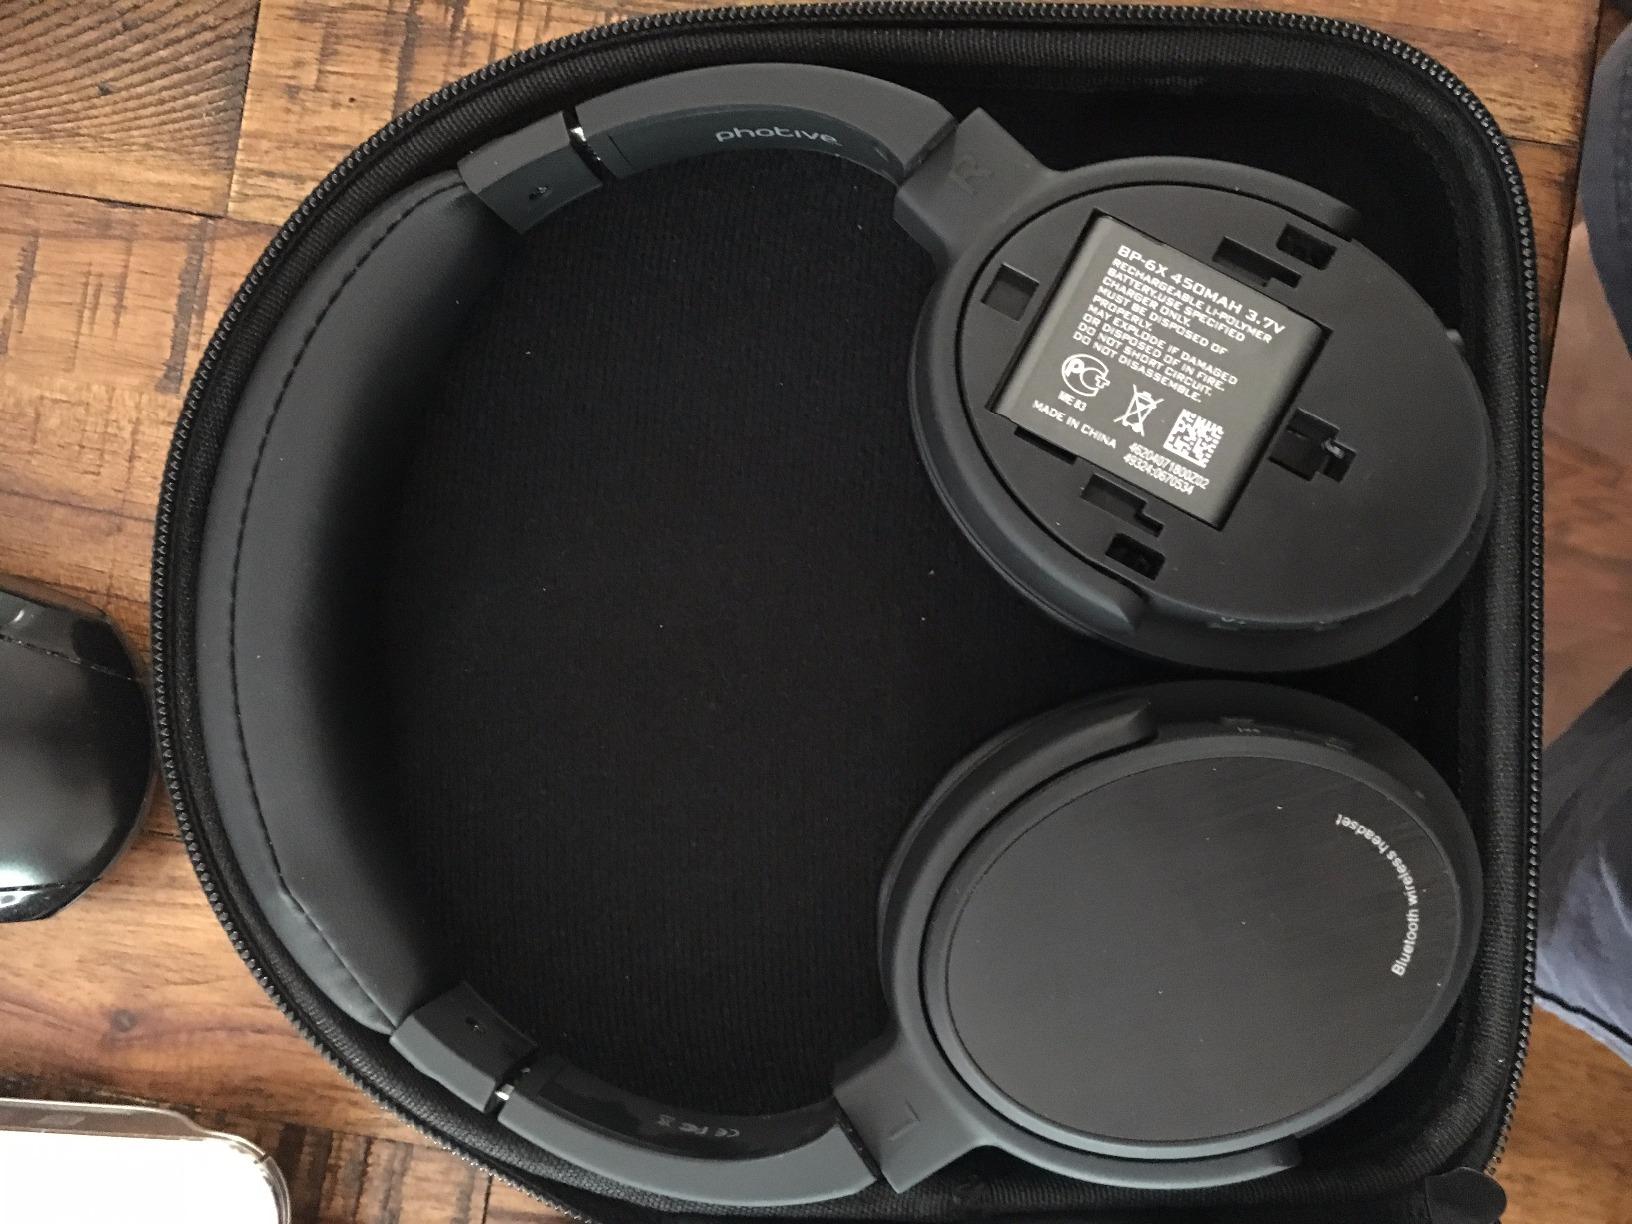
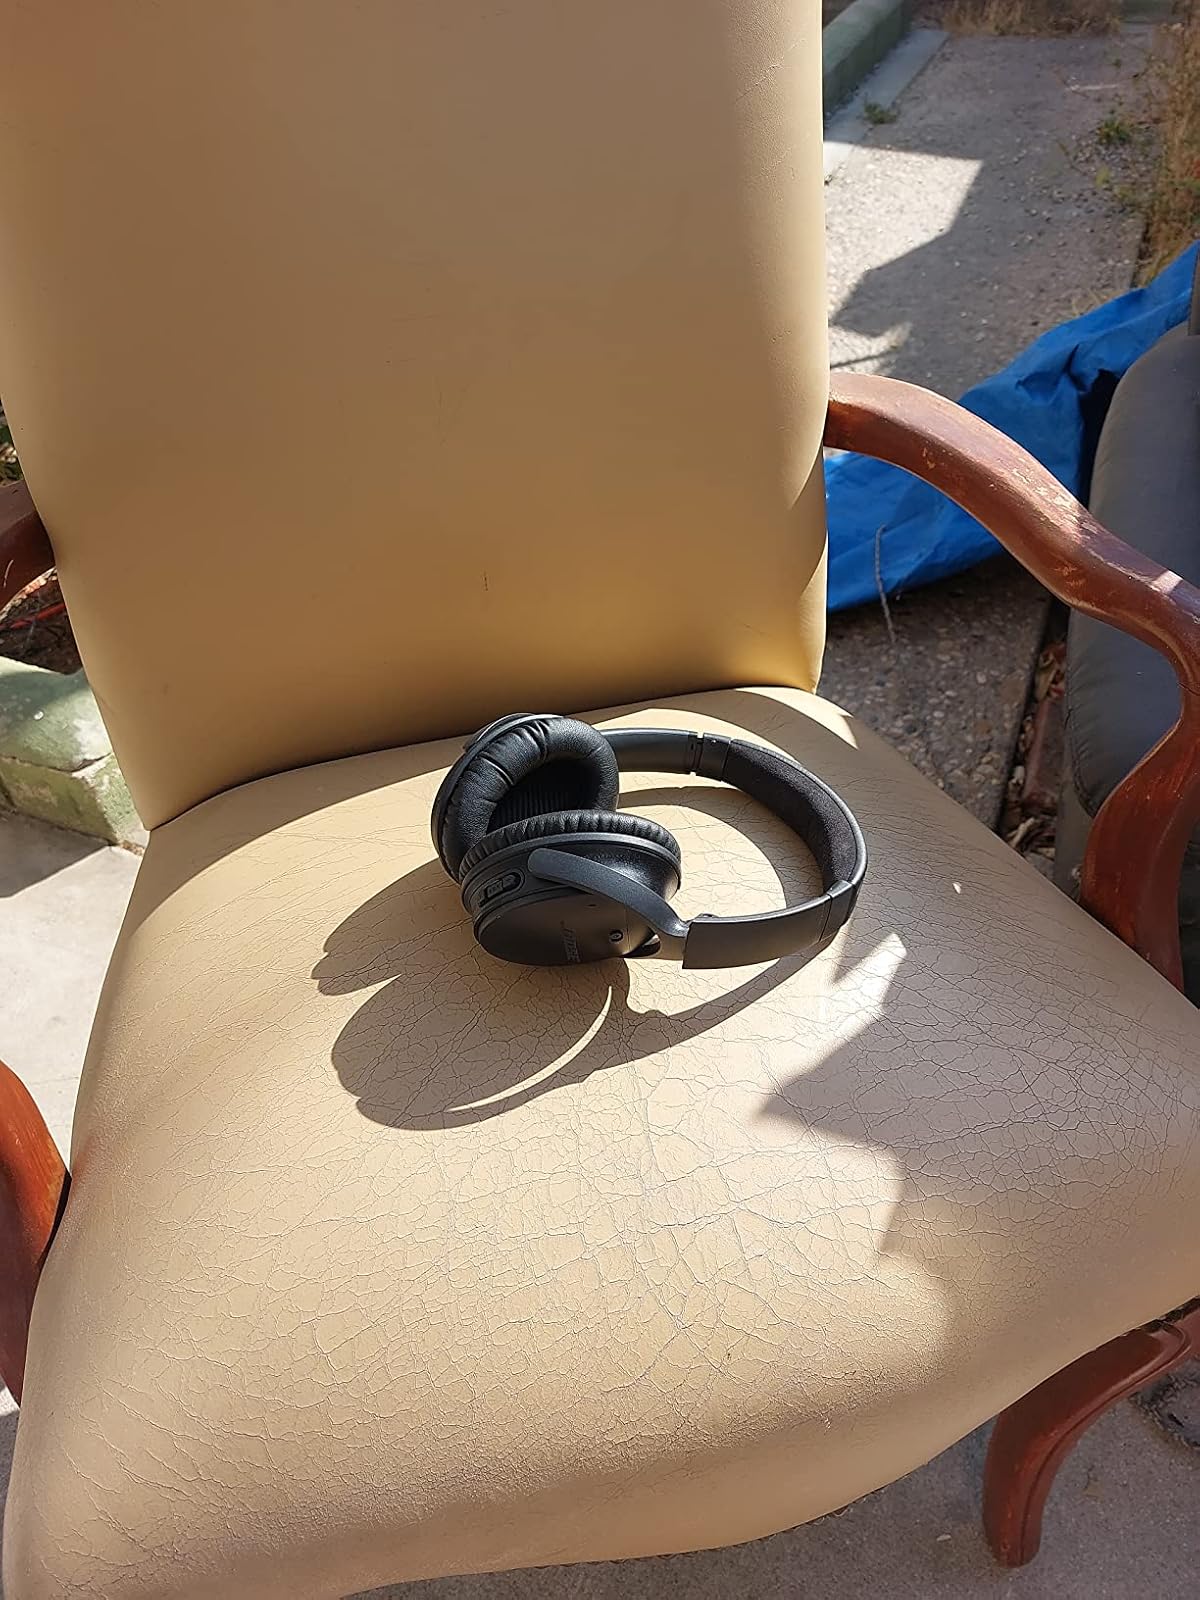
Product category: headphones
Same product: no